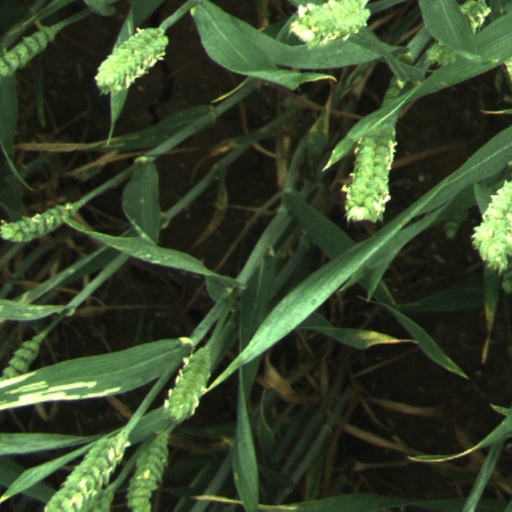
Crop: wheat